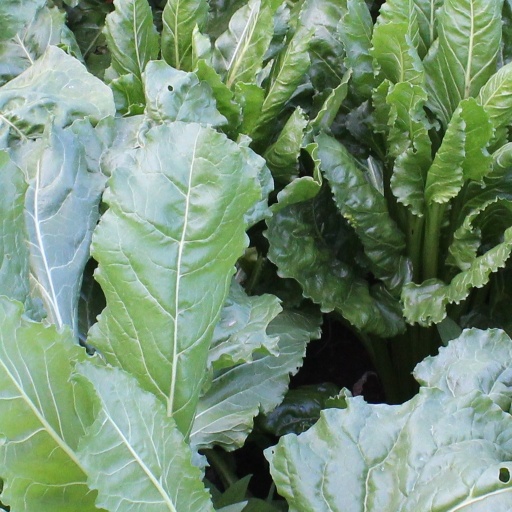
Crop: sugar beet